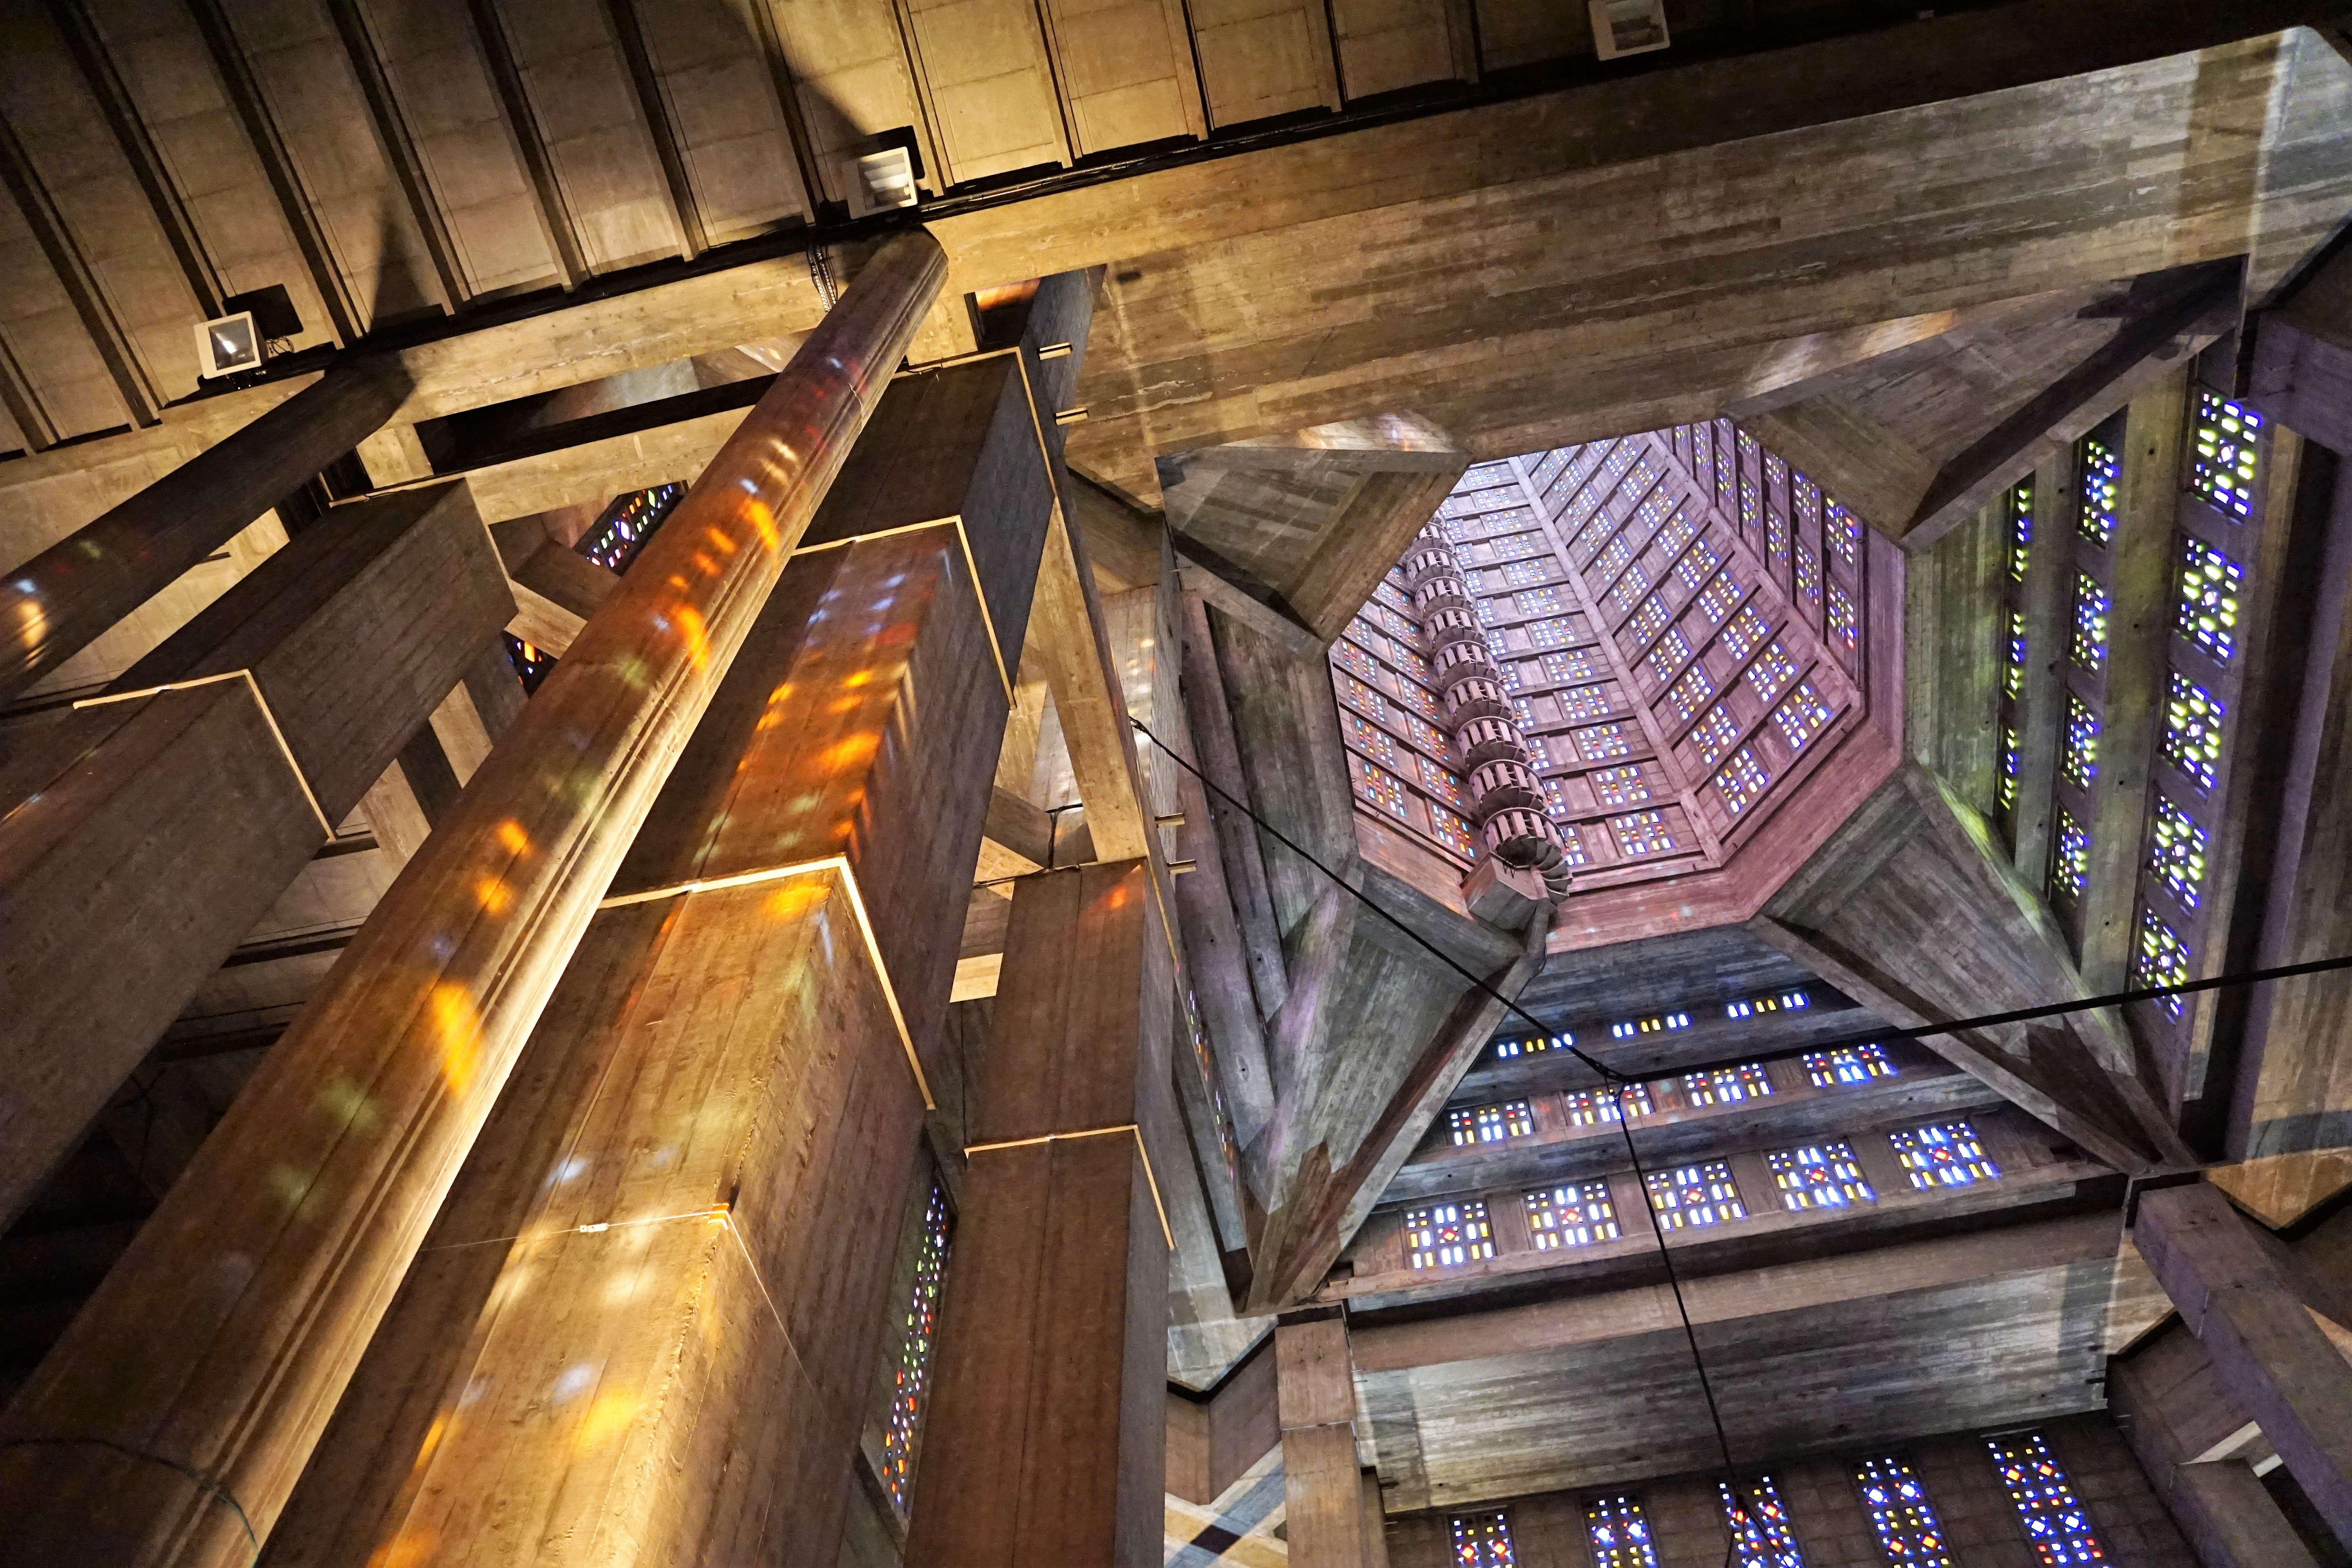
light, architecture, wood, sun, play, ray, window, steel, france, pillar, color, religion, church, blanket, concrete, interior design, catholic, holy, tourist attraction, dome, screenshot, le havre, st joseph